VMM-263

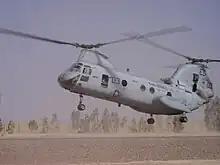
HMM-263 CH-46 landing at Camp Fallujah in July 2004

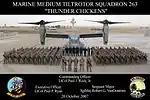
Squadron poster from current Operation Iraqi Freedom deployment at Al Asad Air Base, Iraq.

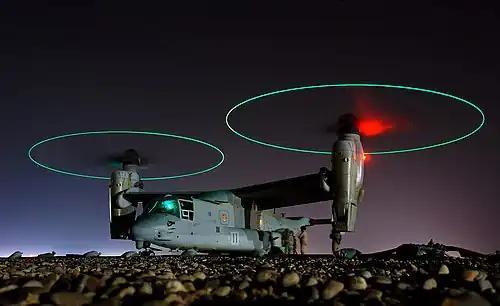
An MV-22 from VMM-263 refueling at night in Iraq.

During the nine-month deployment as part of the 24th MEU in 2002-2003, the Thunder Chickens, as they were then known, flew an unprecedented 9568 hours and participated in Operation Enduring Freedom in the Horn of Africa, and Operation Iraqi Freedom in and around Baghdad, Tikrit, and Al Kut, Iraq.